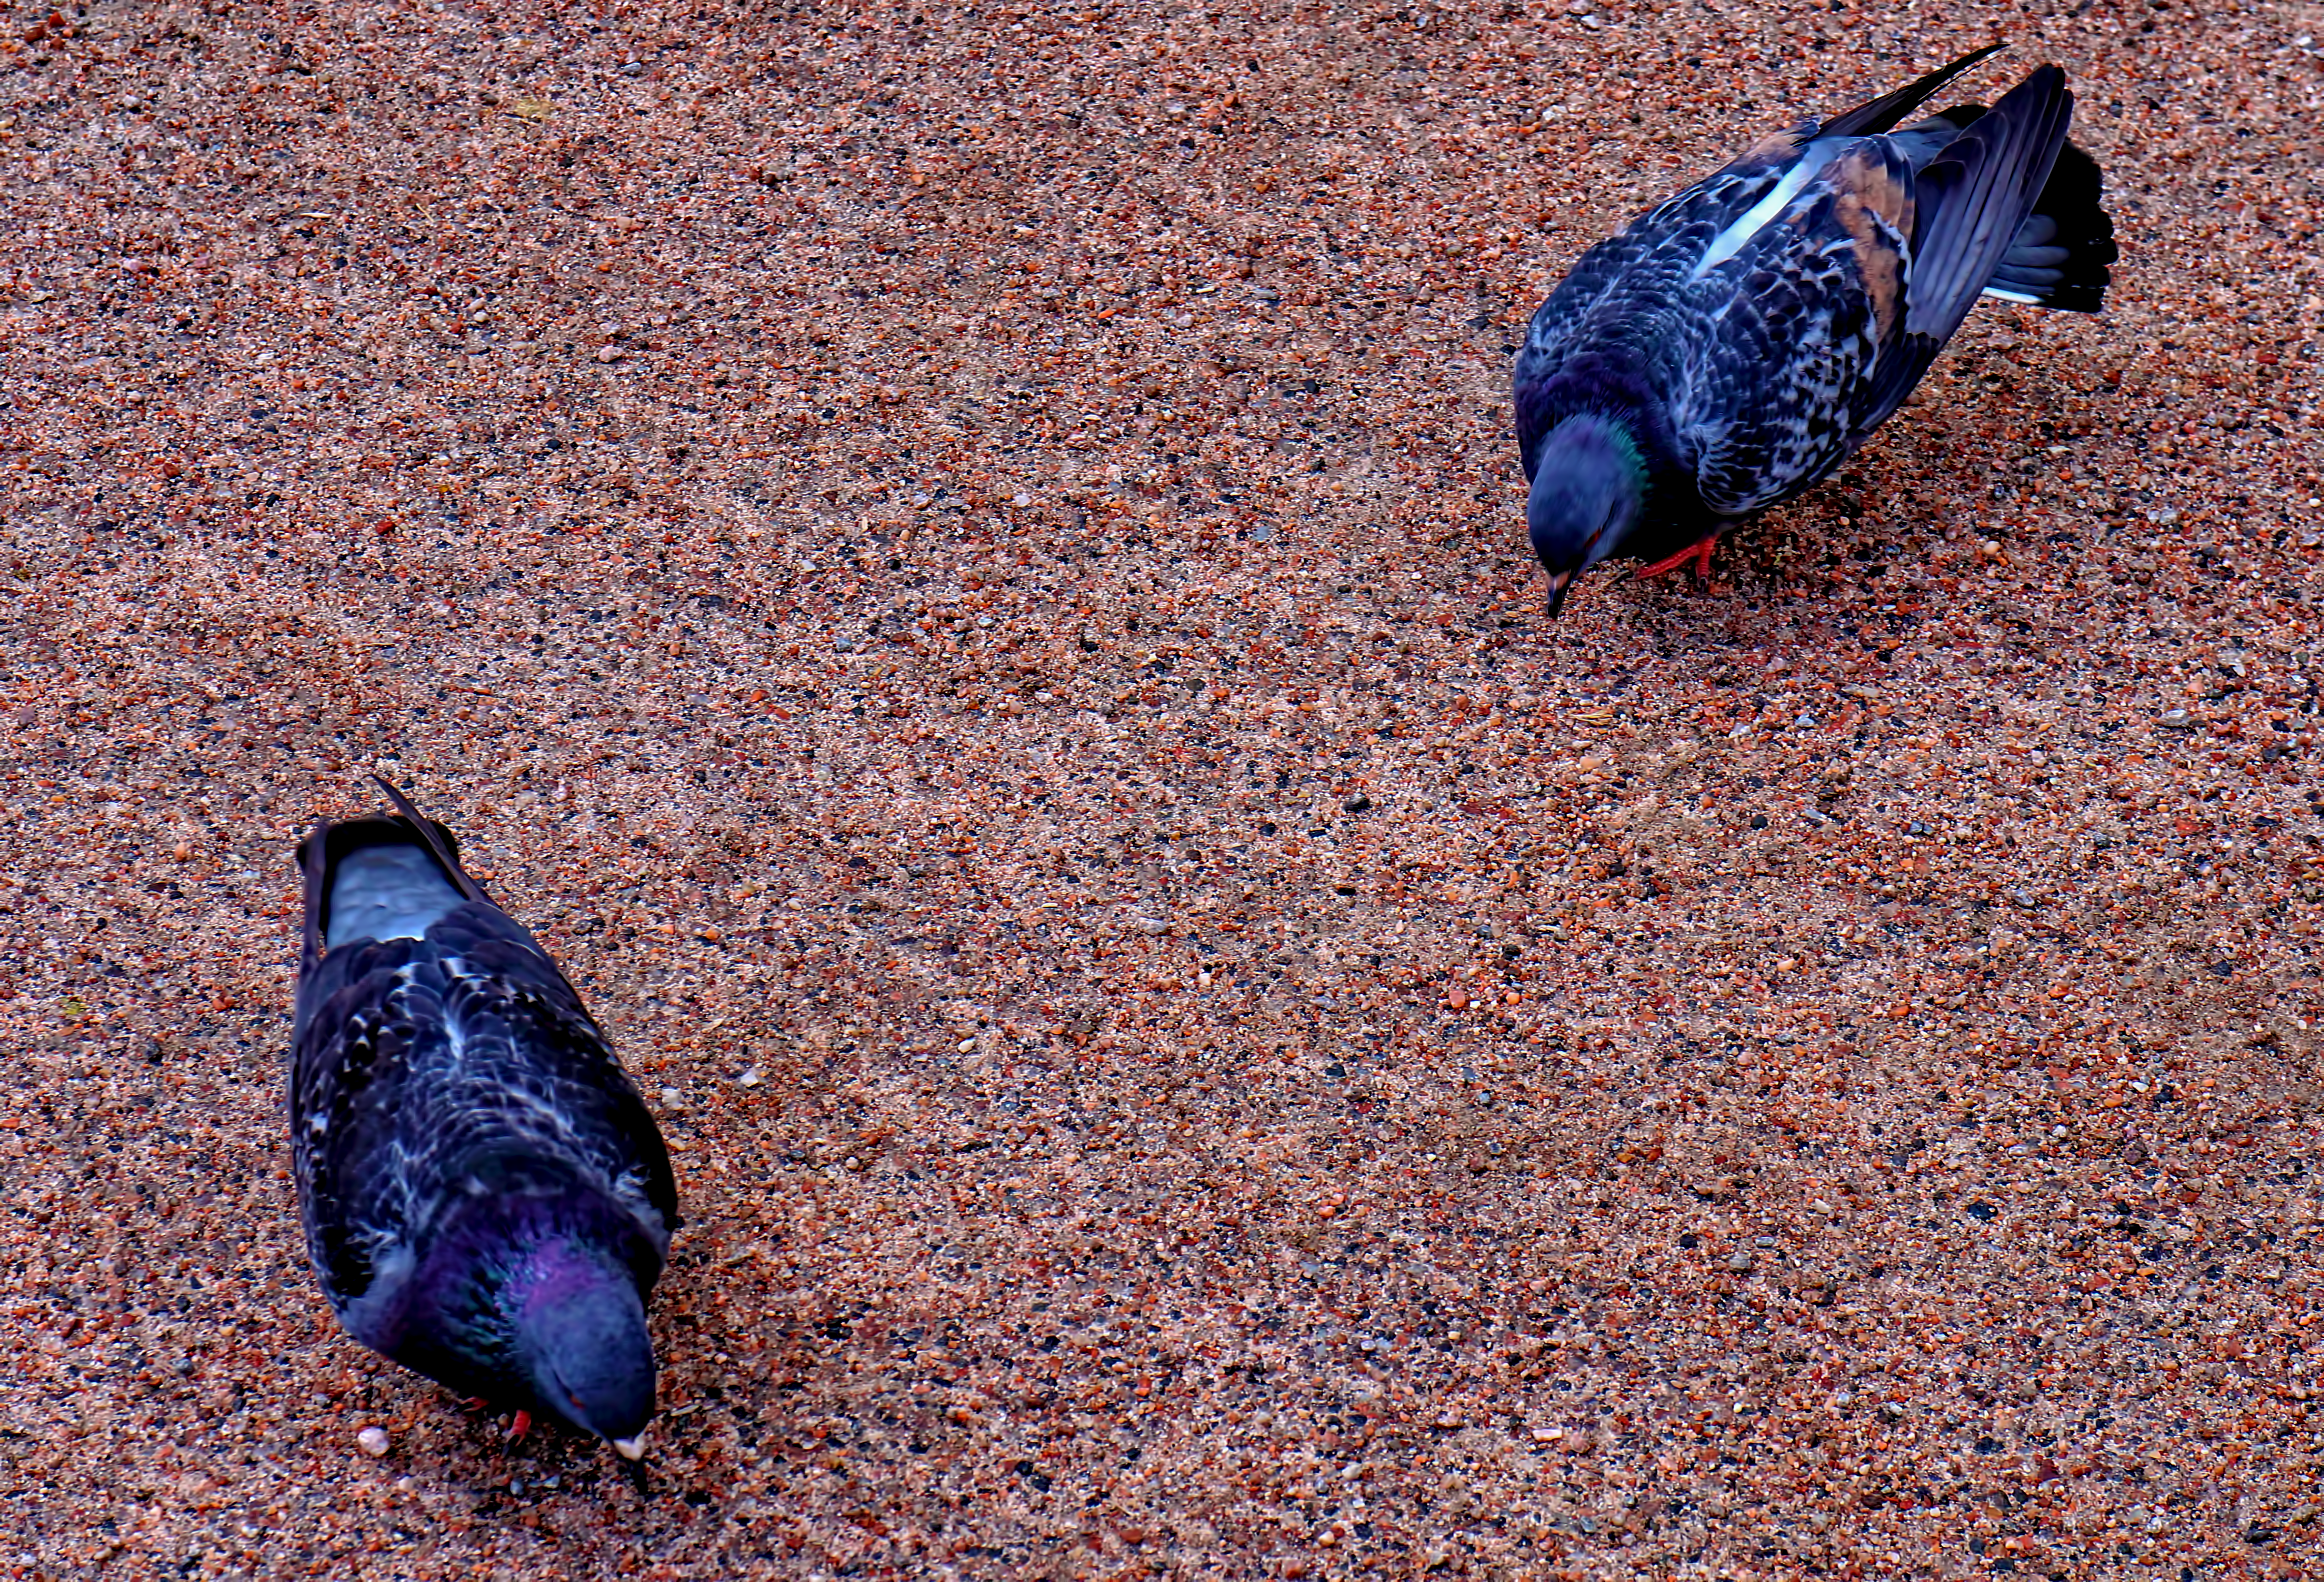
food, park, pigeons, cool image, finland, helsinki, cool photo, i, searching, doves